Runway visual range

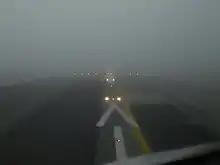
A pilot's view of Lisbon Airport's runway 21 in fog; runway visual range is about

In aviation, the runway visual range (RVR) is the distance over which a pilot of an aircraft on the centreline of the runway can see the runway surface markings delineating the runway or the lights delineating the runway or identifying its centre line. RVR is normally expressed in meters or feet. RVR is used to determine the landing and takeoff conditions for aircraft pilots, as well as the type of operational visual aids used at the airport.